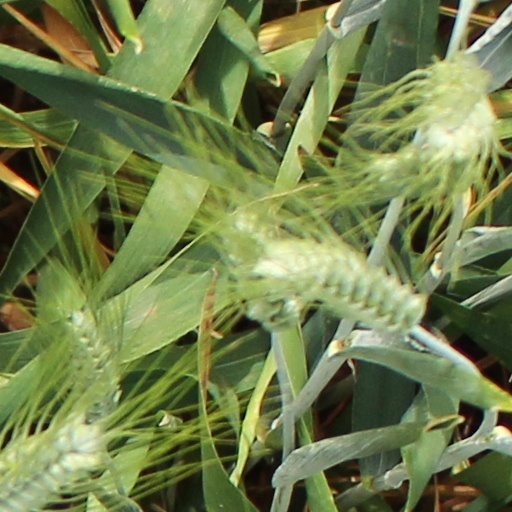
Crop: wheat